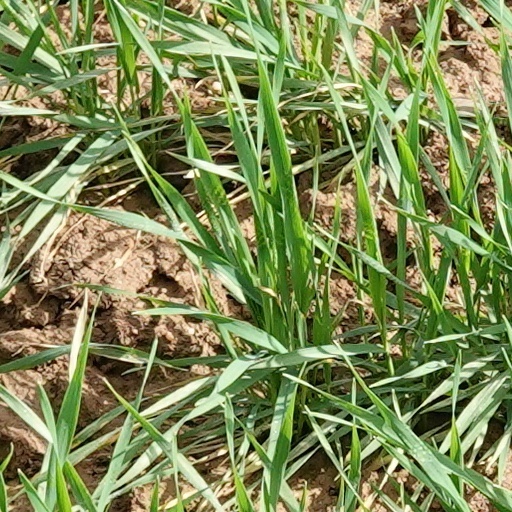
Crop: wheat